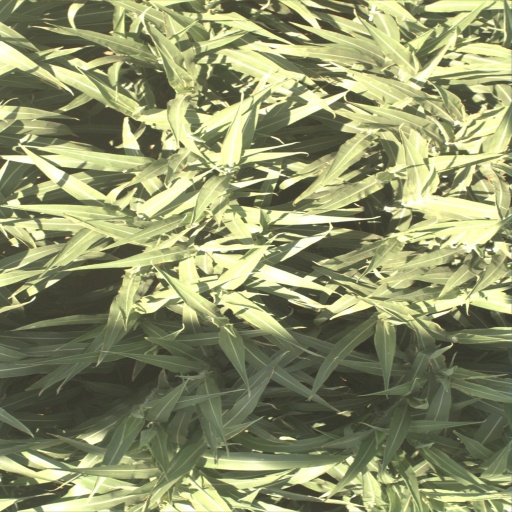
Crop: sorghum